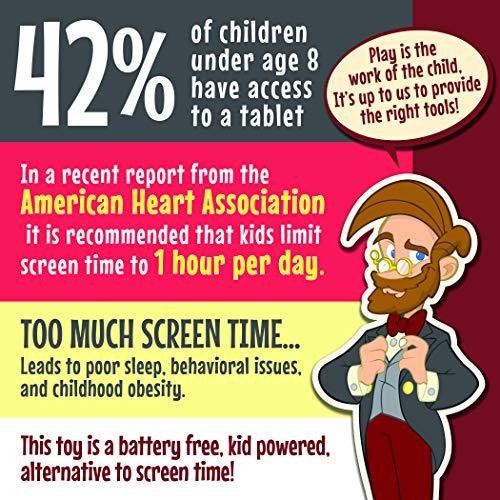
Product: BeginAgain Balance Boat Endangered Animals Game - Promotes Active Play and Motor Skills - 3 and Up
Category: Toys & Games | Building Toys
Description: Balance play and learning: how high can you balance the colorful animals atop the boat Children build dexterity, patience, and pretend play skills while balancing animals.
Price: $24.99
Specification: ProductDimensions:14.5x13.5x1.8inches|ItemWeight:1.75pounds|ShippingWeight:1.75pounds(Viewshippingratesandpolicies)|DomesticShipping:ItemcanbeshippedwithinU.S.|InternationalShipping:ThisitemcanbeshippedtoselectcountriesoutsideoftheU.S.LearnMore|ASIN:B00IZQO0O8|Itemmodelnumber:I1403|Manufacturerrecommendedage:3months-5years